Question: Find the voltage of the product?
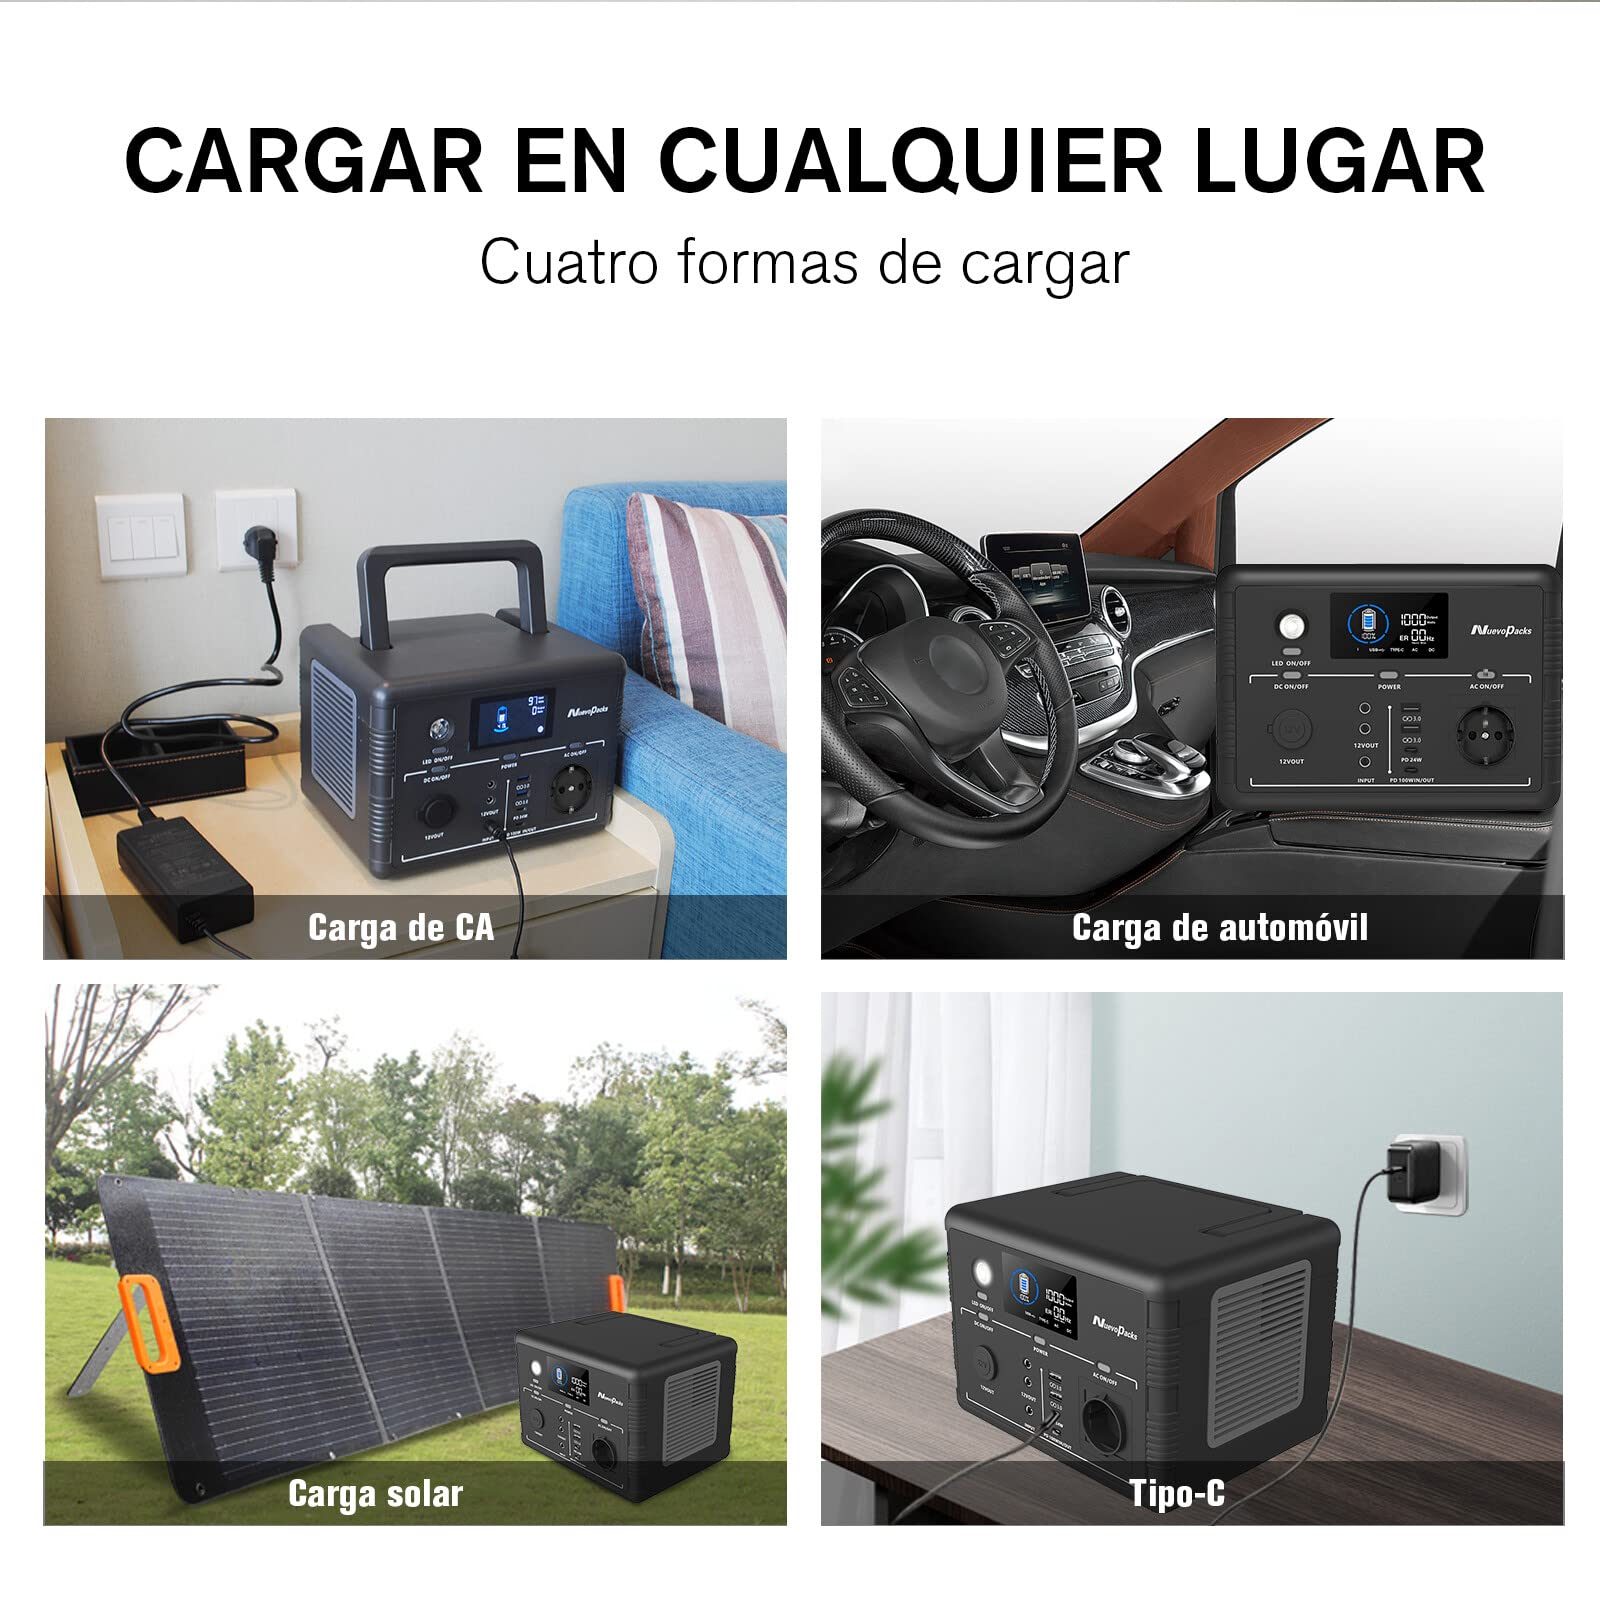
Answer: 12.0 volt